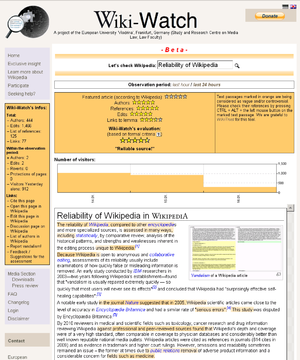
Wiki-Watch, officiellement connu sous le nom Arbeitsstelle Wiki-Watch im „Studien- und Forschungsschwerpunkt Medienrecht“ der Juristischen Fakultät der Europa-Universität Viadrina est un projet de l'Université allemande pour la transparence de Wikipedia et des articles de Wikipedia, destiné tout particulièrement aux professionnels des médias.